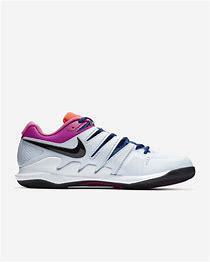
Brand: Nike
Model: Court Air Zoom Vapor X